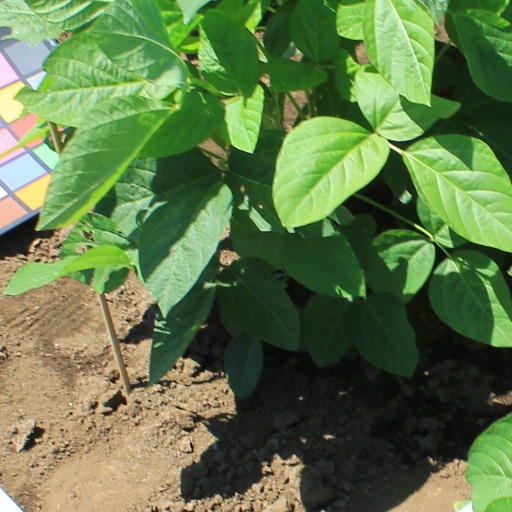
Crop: soybean